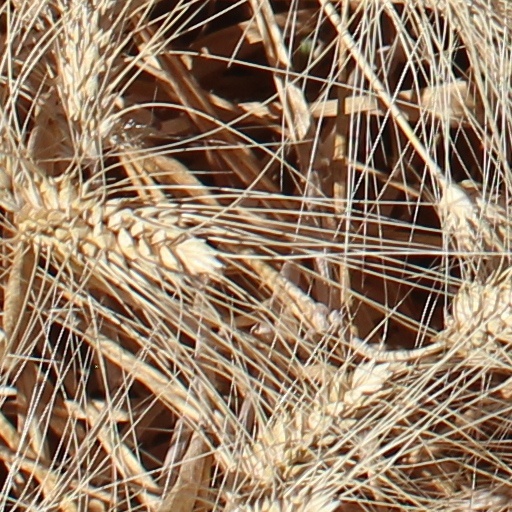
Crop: wheat